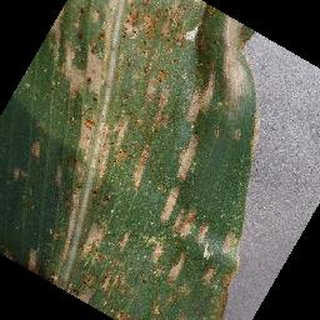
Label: corn_cercospora_leaf_spot